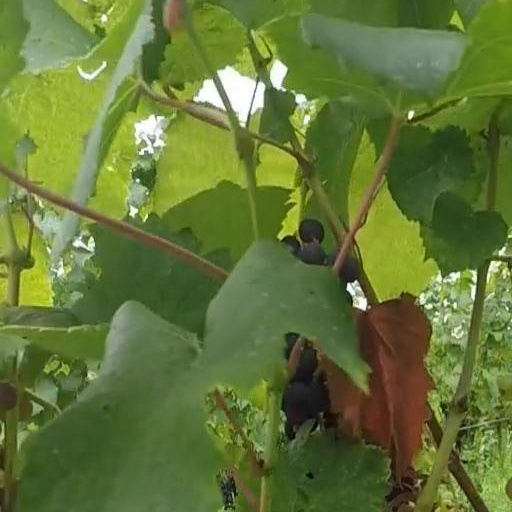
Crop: grape